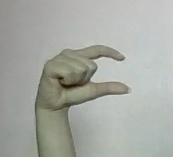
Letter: dal